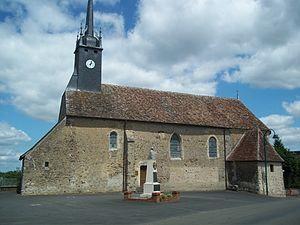
Bouër - Sarthe - l'Eglise
L'église Saint-Pierre est une église catholique située à Bouër, en France.
Bouër est une commune française, située dans le département de la Sarthe en région Pays de la Loire, peuplée de 333 habitants.
Cet article recense les monuments historiques de l'arrondissement de Mamers, dans le département de la Sarthe, en France.